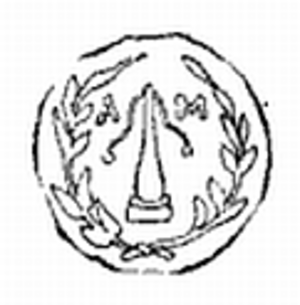
Apollon Agyiée, Agyïée, Agyieus ou encore Agyiates est une épiclèse du dieu grec Apollon le décrivant comme le protecteur des rues, des lieux publics et des entrées des maisons. En tant que tel, il était adoré à Acharnes, à Mycènes et à Tégée. L'origine du culte d'Apollon Agyieus dans le dernier de ces lieux est relatée par Pausanias.